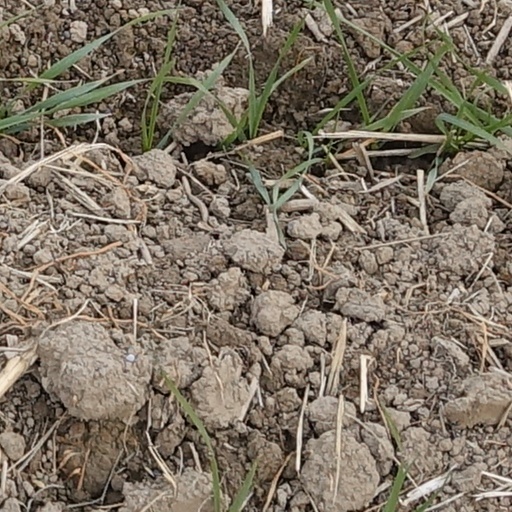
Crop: wheat